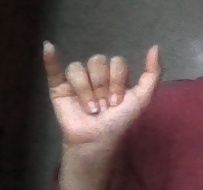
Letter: ya